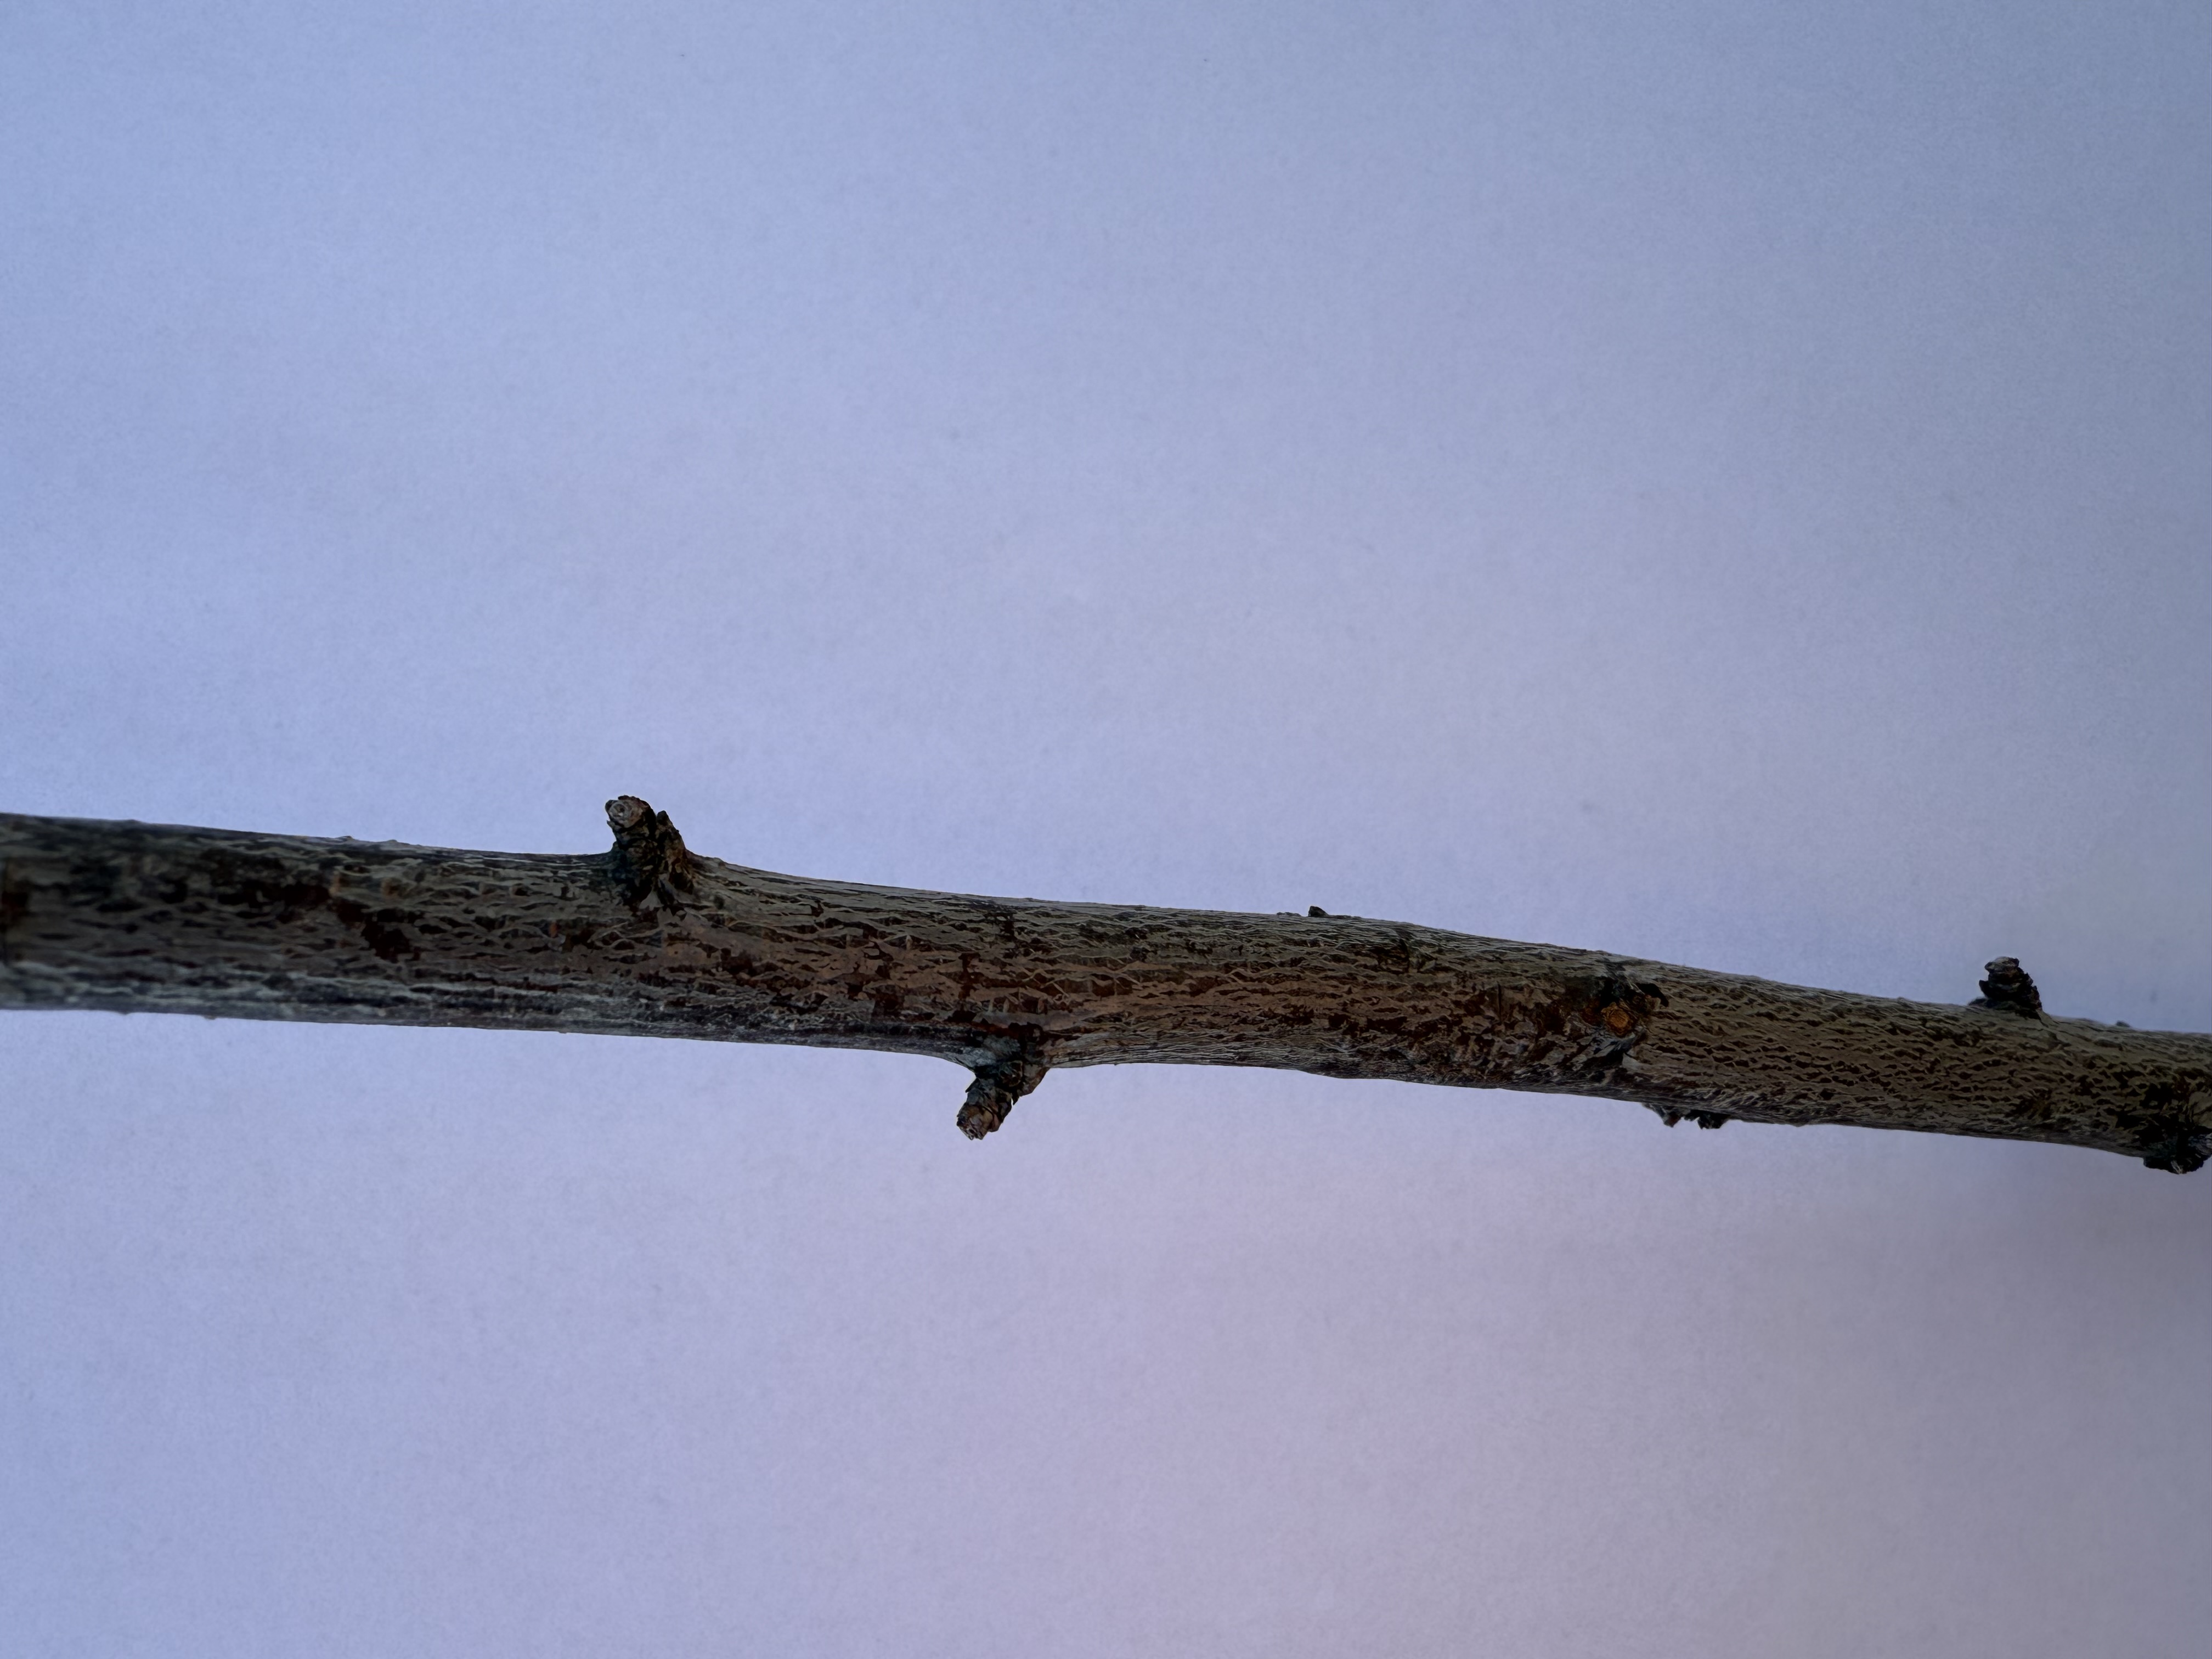
Variety: Fortune Plum